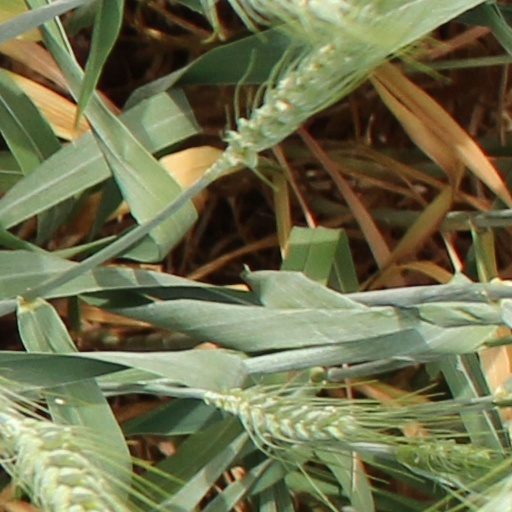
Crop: wheat